Empress Myeongseong

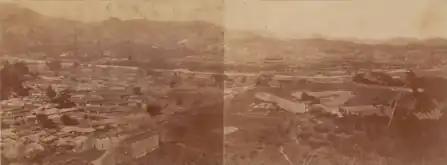
Gyeongbokgung Palace was expensively restored and refurbished during the Regency of Daewongun. The iconic palace complex was vast, containing some 500 buildings. Most of it, apart from the Throne Room and the Gyeonghoeru Pavilion was demolished during the Japanese colonial period. It was the principal home of the king and queen consort. This is a photograph taken in 1886.

The first impression of the queen consort at the palace was that she was dutiful and docile. Over time, Daewongun changed his view of her. Officials noticed that the new queen consort differed from previous queens before her in her choices and determination. She did not participate in lavish parties, rarely commissioned extravagant fashions from the royal ateliers, and almost never hosted afternoon tea parties with the various princesses of the royal family or powerful aristocratic ladies unless politics required her to do so. Expected to act as an icon for Korea's high society, the queen rejected this role. Instead, she spent her time reading books written using Chinese characters, whose use in Korea was usually reserved for aristocratic men. "Spring and Autumn Annals" and its accompanying "Zuo Zhuan" are examples. She furthered her own education in history, science, politics, philosophy, and religion.